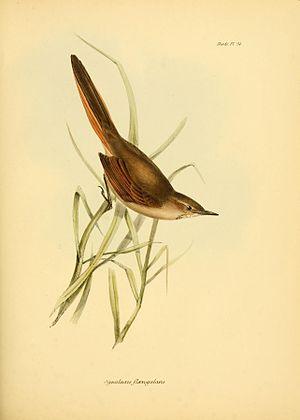
La province de Neuquén est une province d'Argentine, qui se trouve à l'extrémité nord-ouest de la Patagonie argentine. Avec une superficie de 94 378 km², elle est la plus petite province des régions australes du pays. Sa géographie s'abîme sur l'imposante Cordillère des Andes.
Le Synallaxe vannier est une espèce d'oiseaux de la famille des Furnariidae.